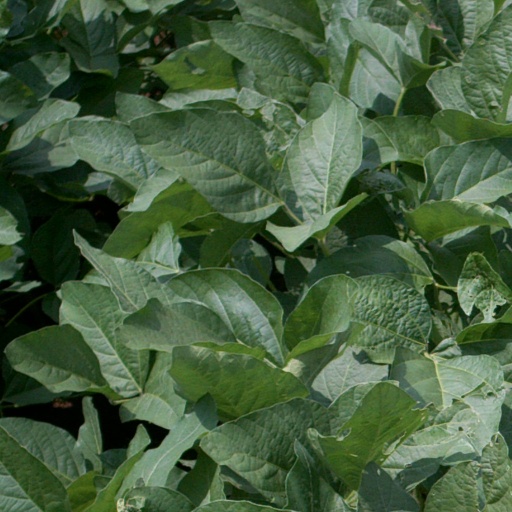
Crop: soybean